Nordic combined at the 2002 Winter Olympics

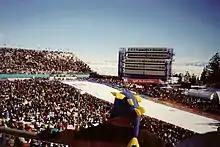
Nordic Combined cross-country skiing at Soldier Hollow.

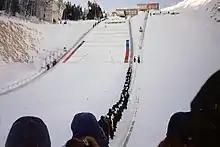
Nordic Combined ski jumping at Park City.

Nordic combined at the 2002 Winter Olympics, consisted of three events held over ten days, from 9 February to 22 February. The ski jumping part took place in Park City, while the cross-country part took place in Soldier Hollow. This was the first Winter Olympics to have two individual Nordic Combined events: the 7.5 km individual normal hill (sprint) and the 15 km individual large hill (individual).